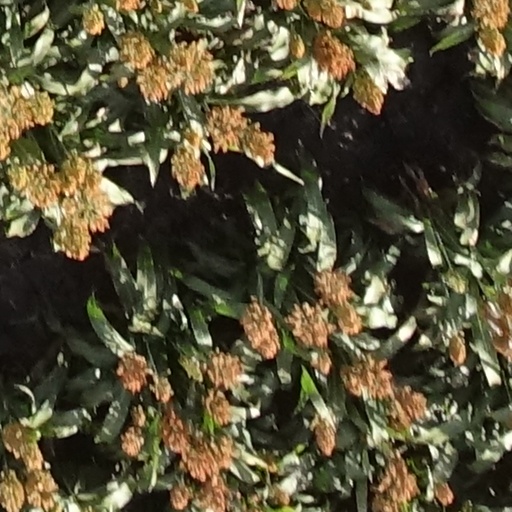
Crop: sorghum